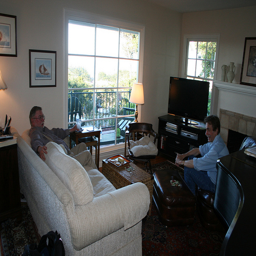
Two men sitting in a living room in front of a flat screen TV.
Two men sitting and talking in  a living room
Two men sit in a living room facing each other.
two people sit in a living room with a large window
Two men sitting and talking in a living room.